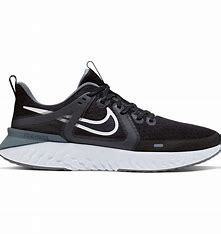
Brand: Nike
Model: Legend React